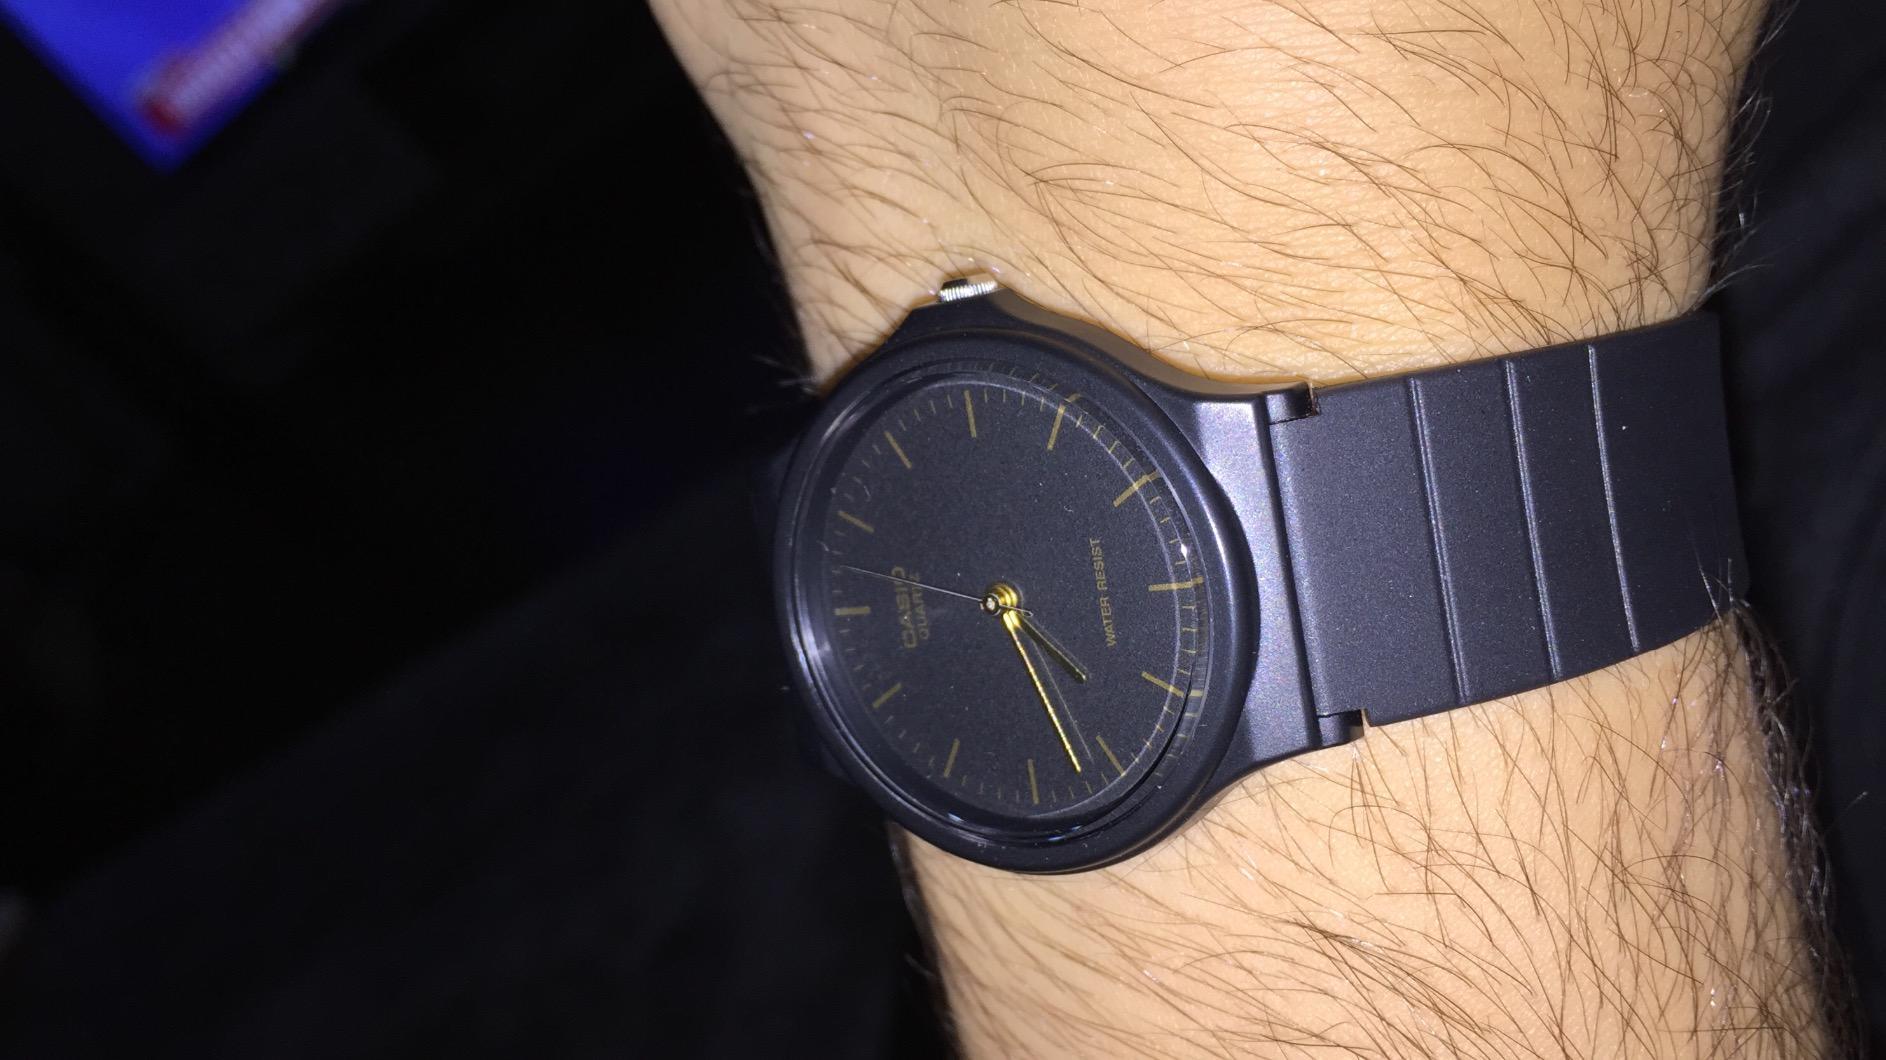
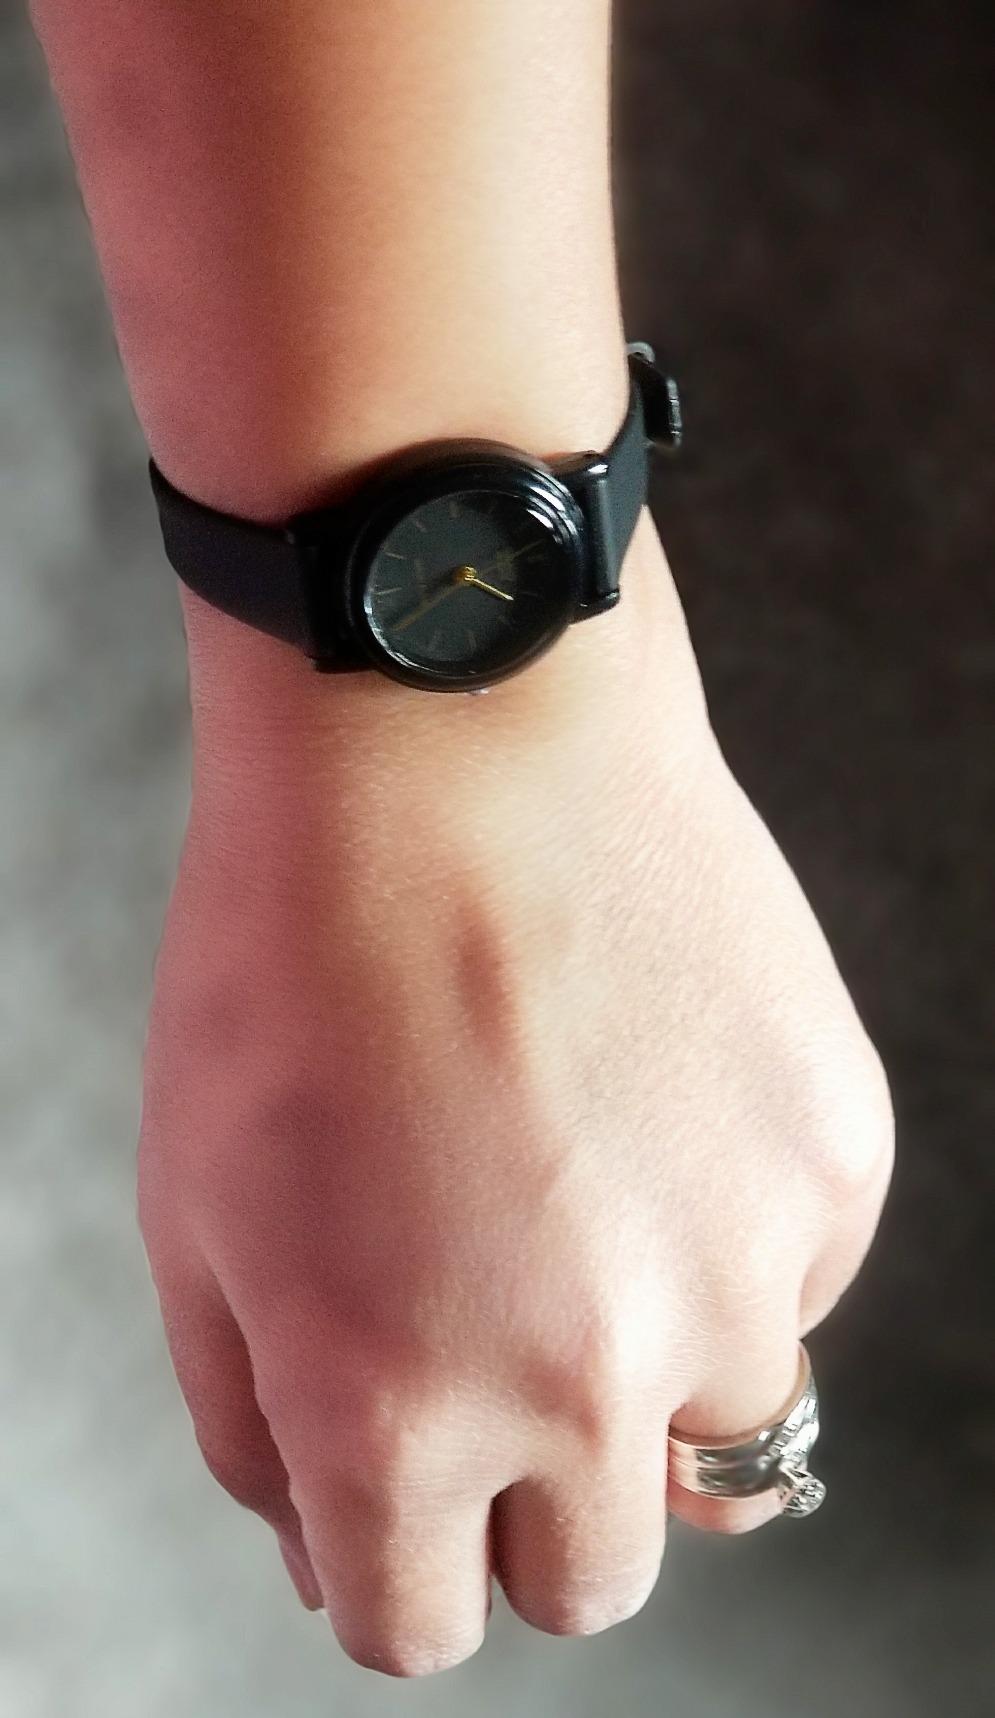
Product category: accessories_watch
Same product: no